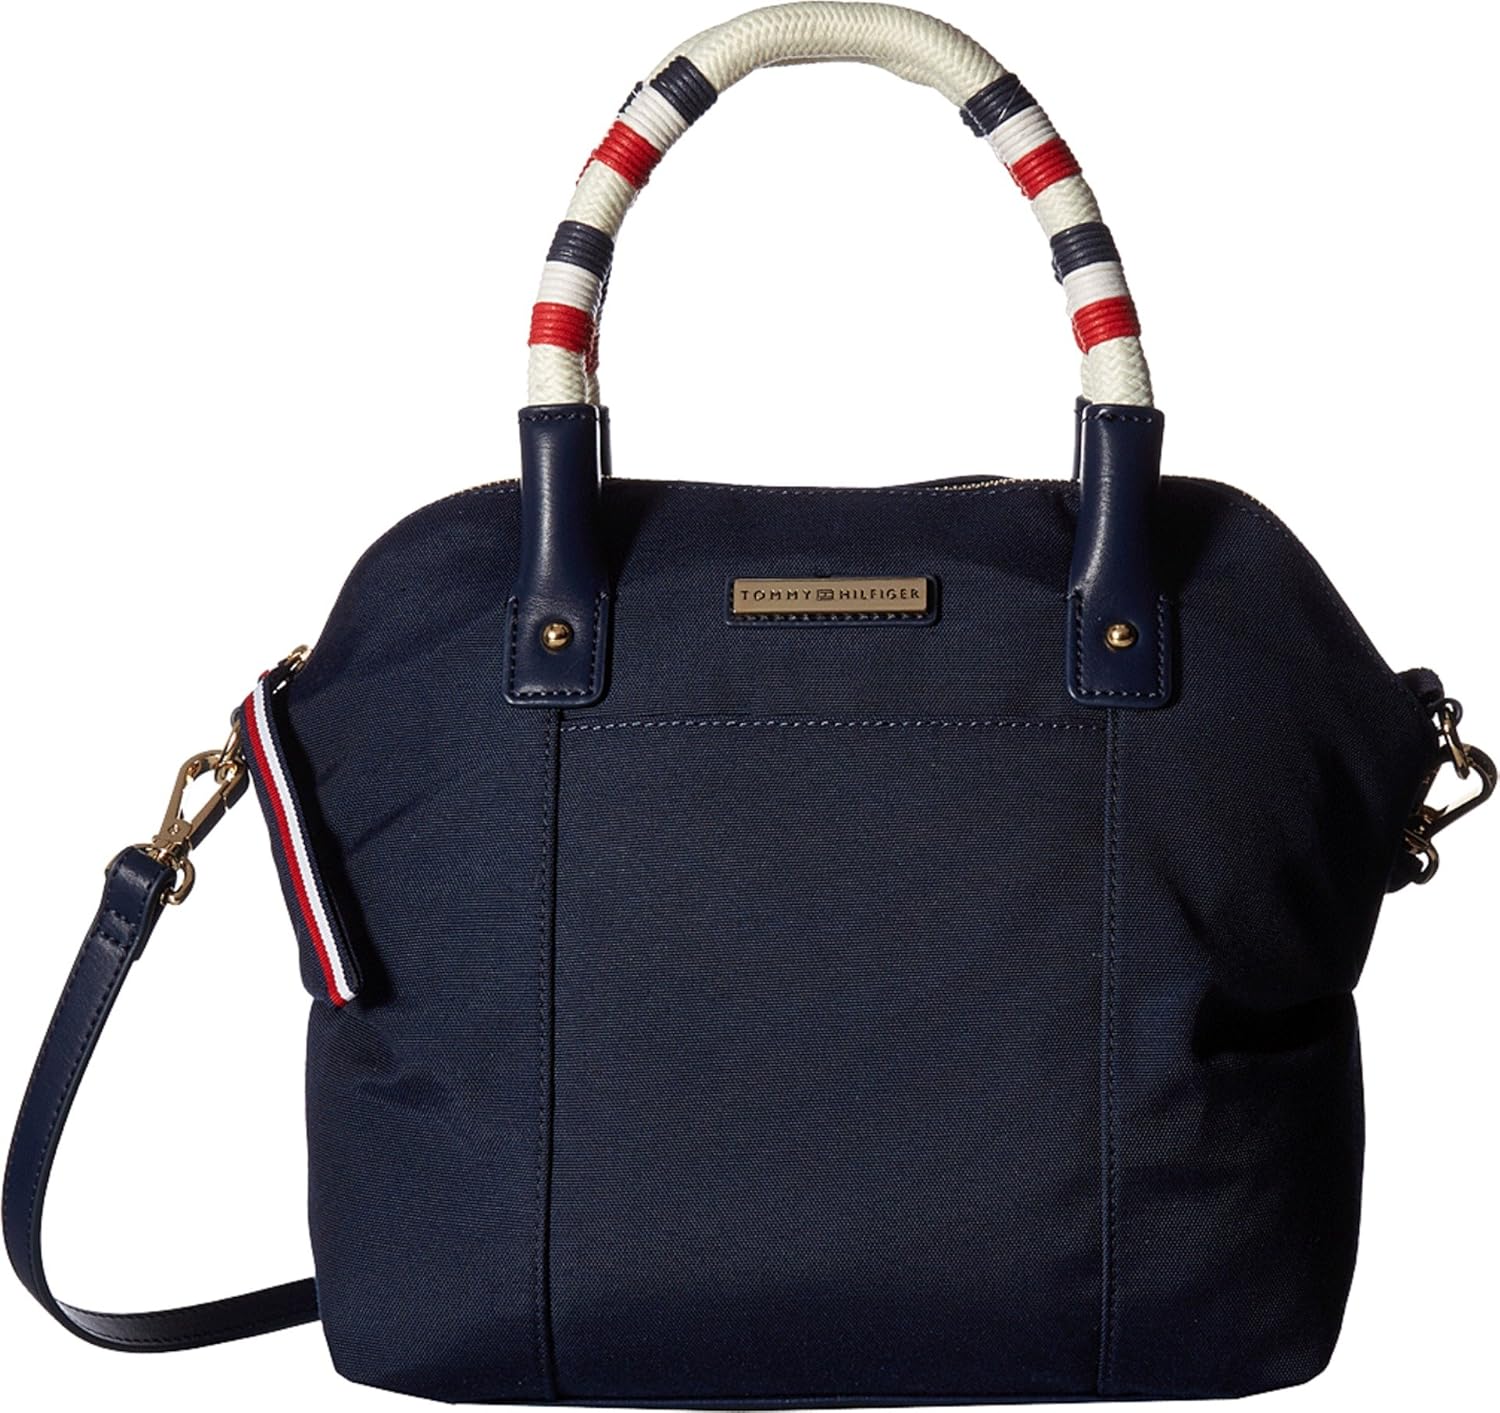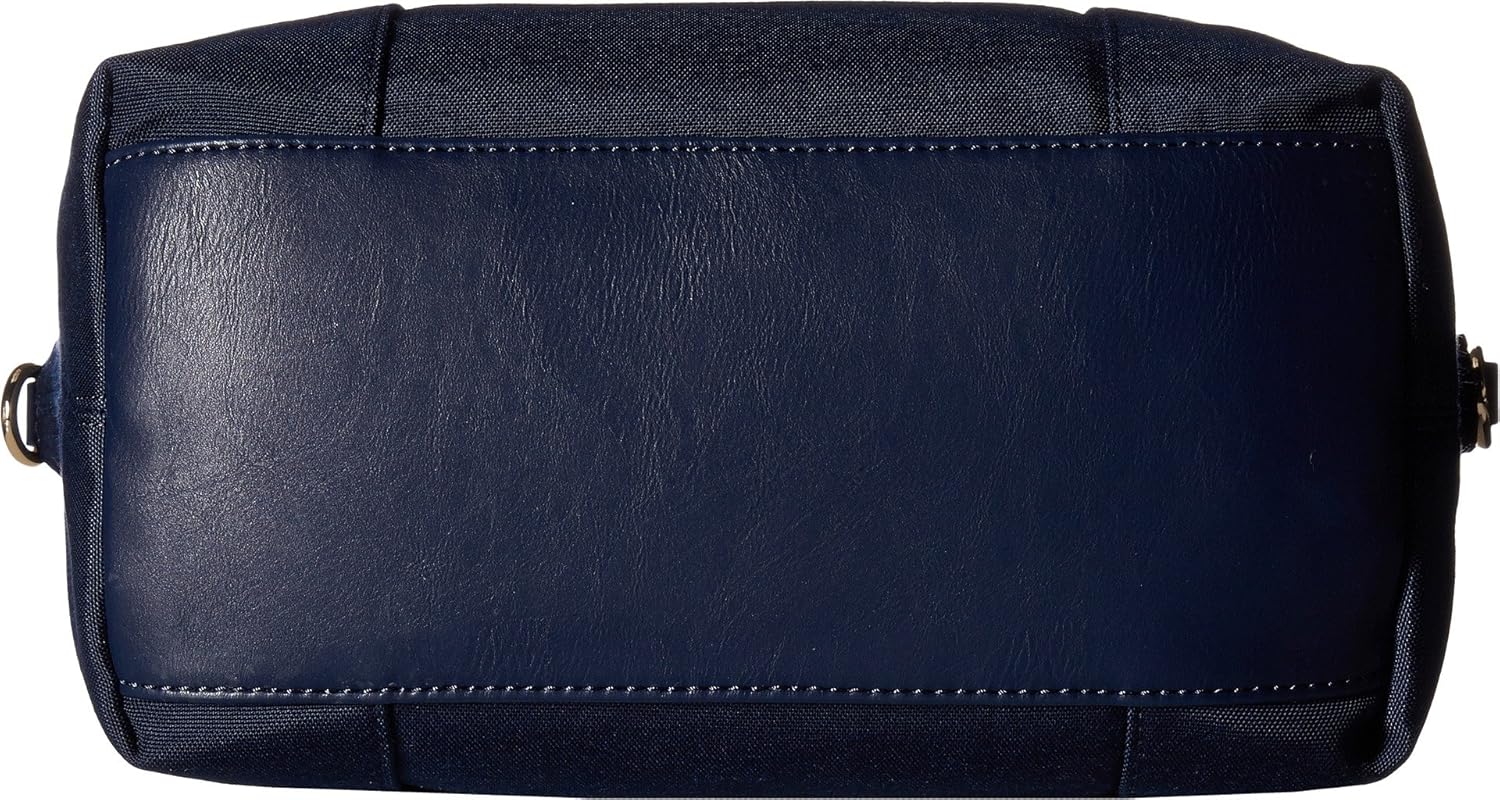
Tommy Hilfiger Angelica Satchel
Category: AMAZON FASHION
Heavy nylon satchel with a zip close
Features: Heavy Nylon | Imported | Convertible strap